Knowsley Hall shootings

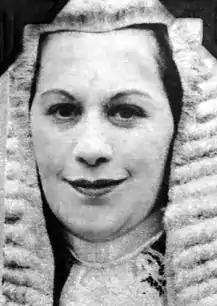
Rose Heilbron, pictured in 1949

At around 8:15pm, Lady Derby was dining alone in the first-floor smoke room. She was eating a dinner brought to her by the staff while seated at a table facing the corner of the room, watching a television set to her left. The door from the first library was to her right, and the locked door to the second library was to her left.